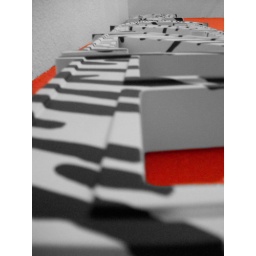
black and white letters against a red wall. i used the color and grayscale technique